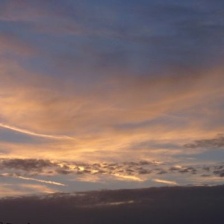
Cloud type: Cirrus